James S. Brown

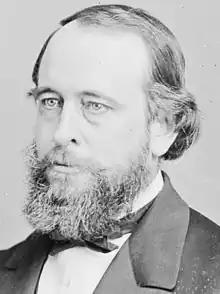
James Brown ca.1860-65

James Sproat Brown (February 1, 1824April 15, 1878) was an American lawyer and politician who became the first Attorney General of Wisconsin. He also served one term as mayor of Milwaukee, Wisconsin, and represented Wisconsin's 1st congressional district in the United States House of Representatives during the 38th Congress (1863–1865) as a member of the Democratic Party.